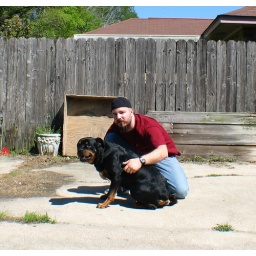
My sisters dog who was hit by a car last year... R.I.P. Brutus Buddy....